James Frawley

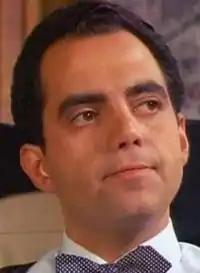
James Frawley in "I Spy," 1966

James Joseph Frawley (September 29, 1936 – January 22, 2019) was an American director and actor. He was a member of the Actors Studio since around 1961. He was best known for directing "The Muppet Movie" (1979), and "The Monkees" television series.